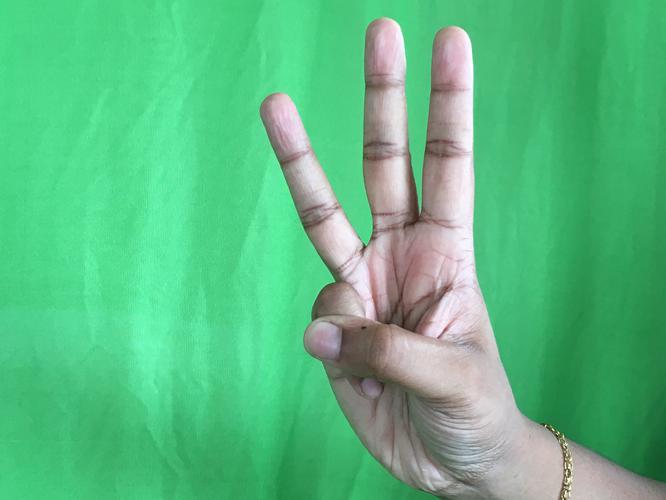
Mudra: Trishulam
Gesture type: single_hand